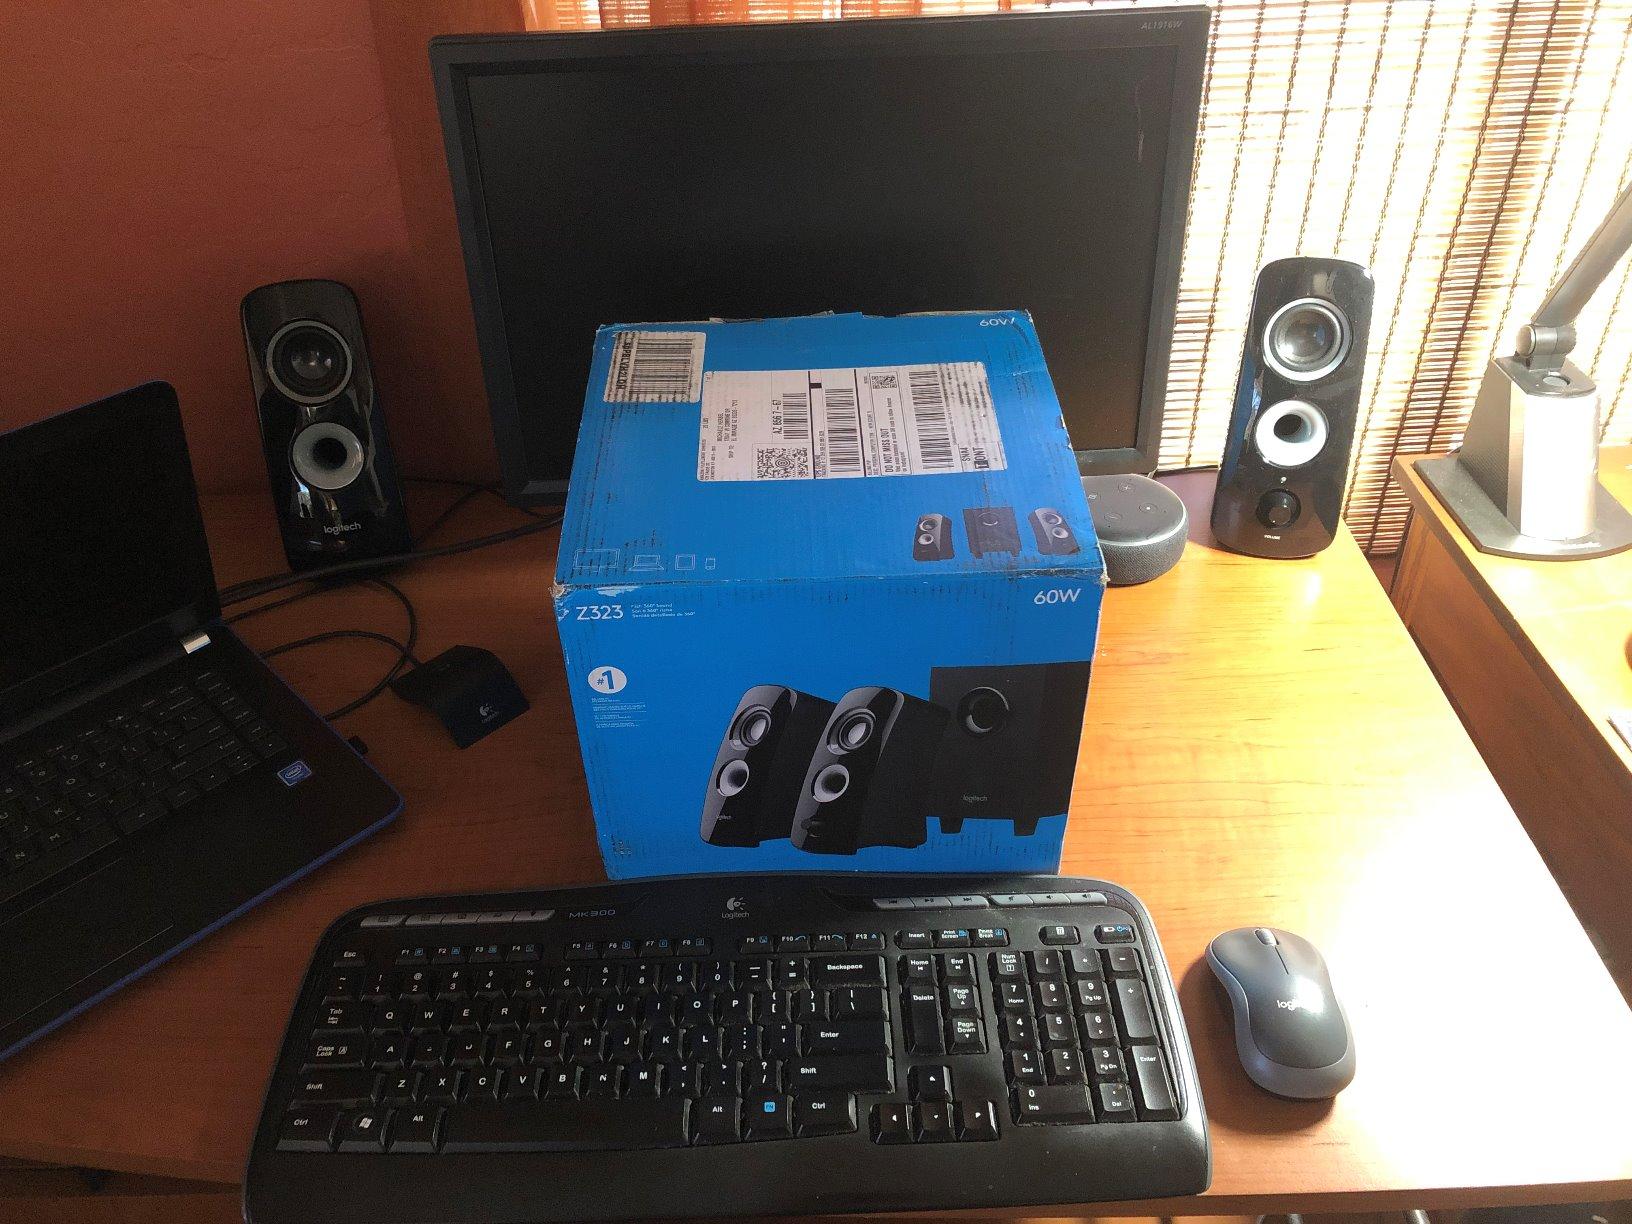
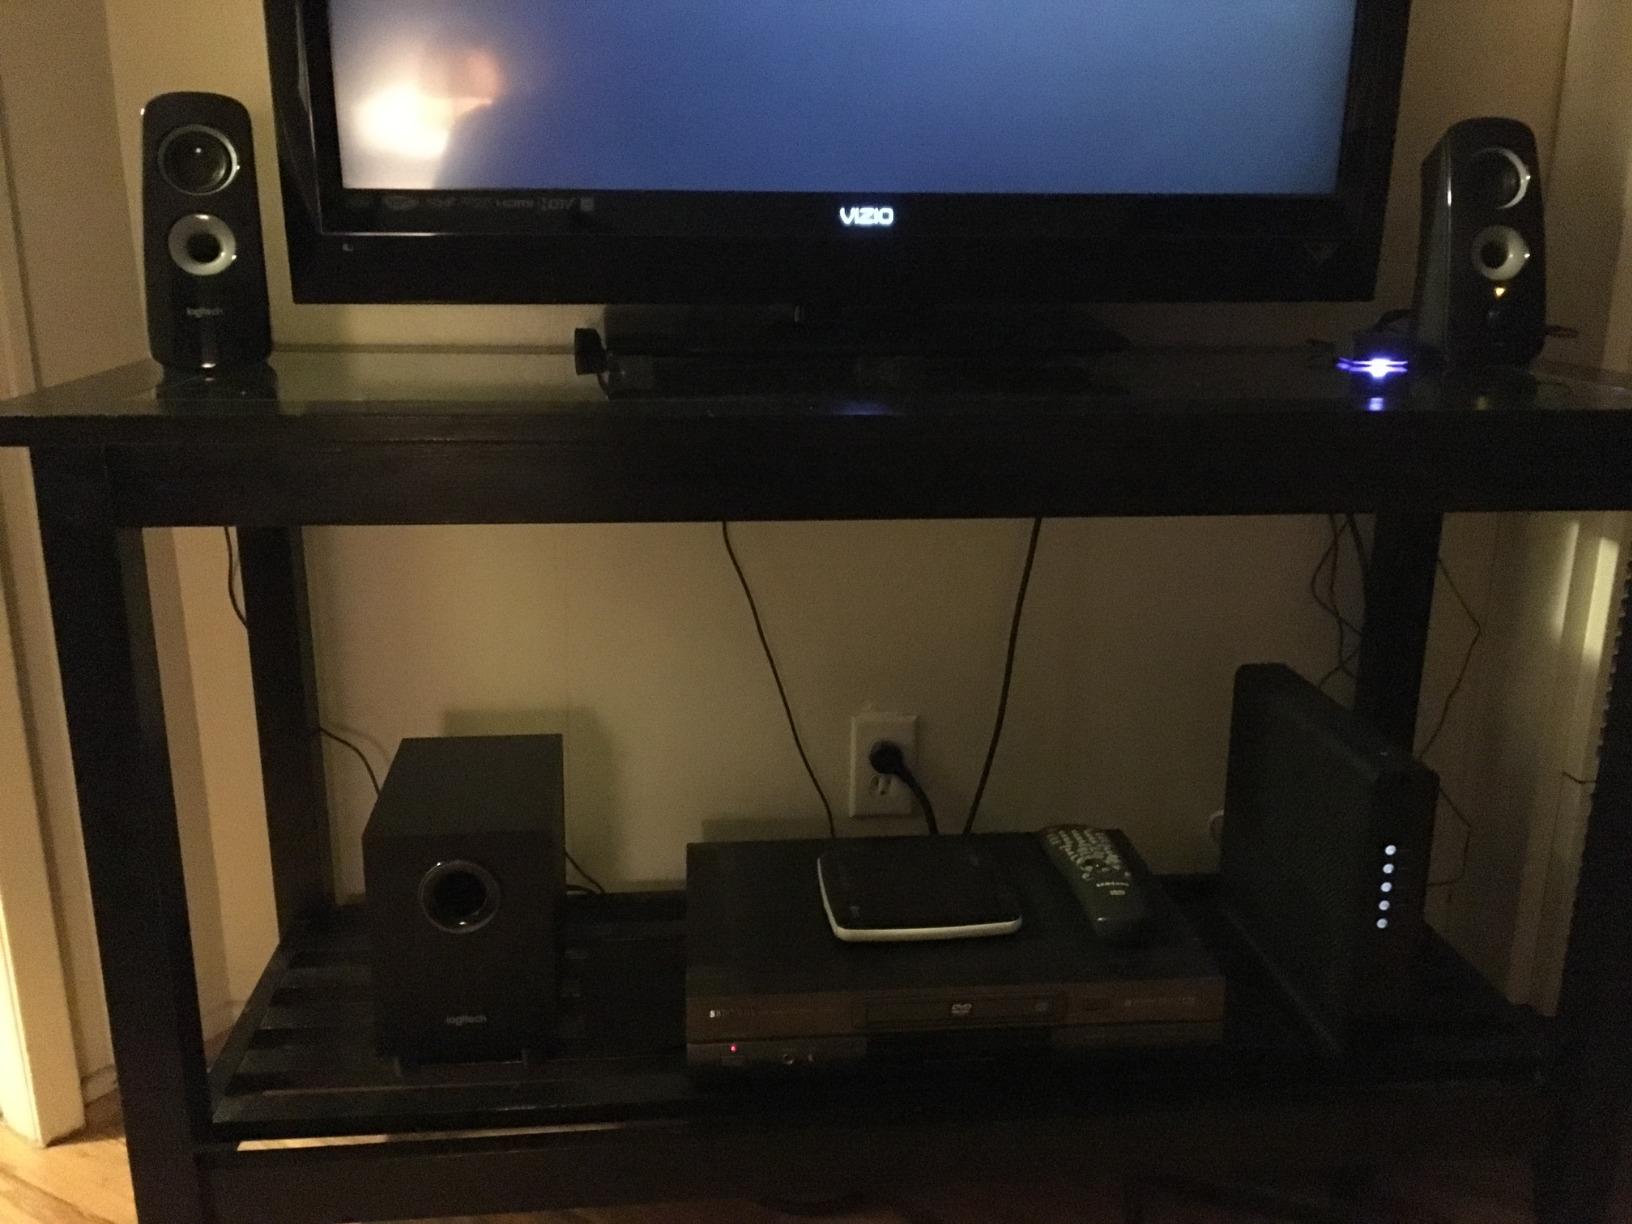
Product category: speaker
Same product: yes